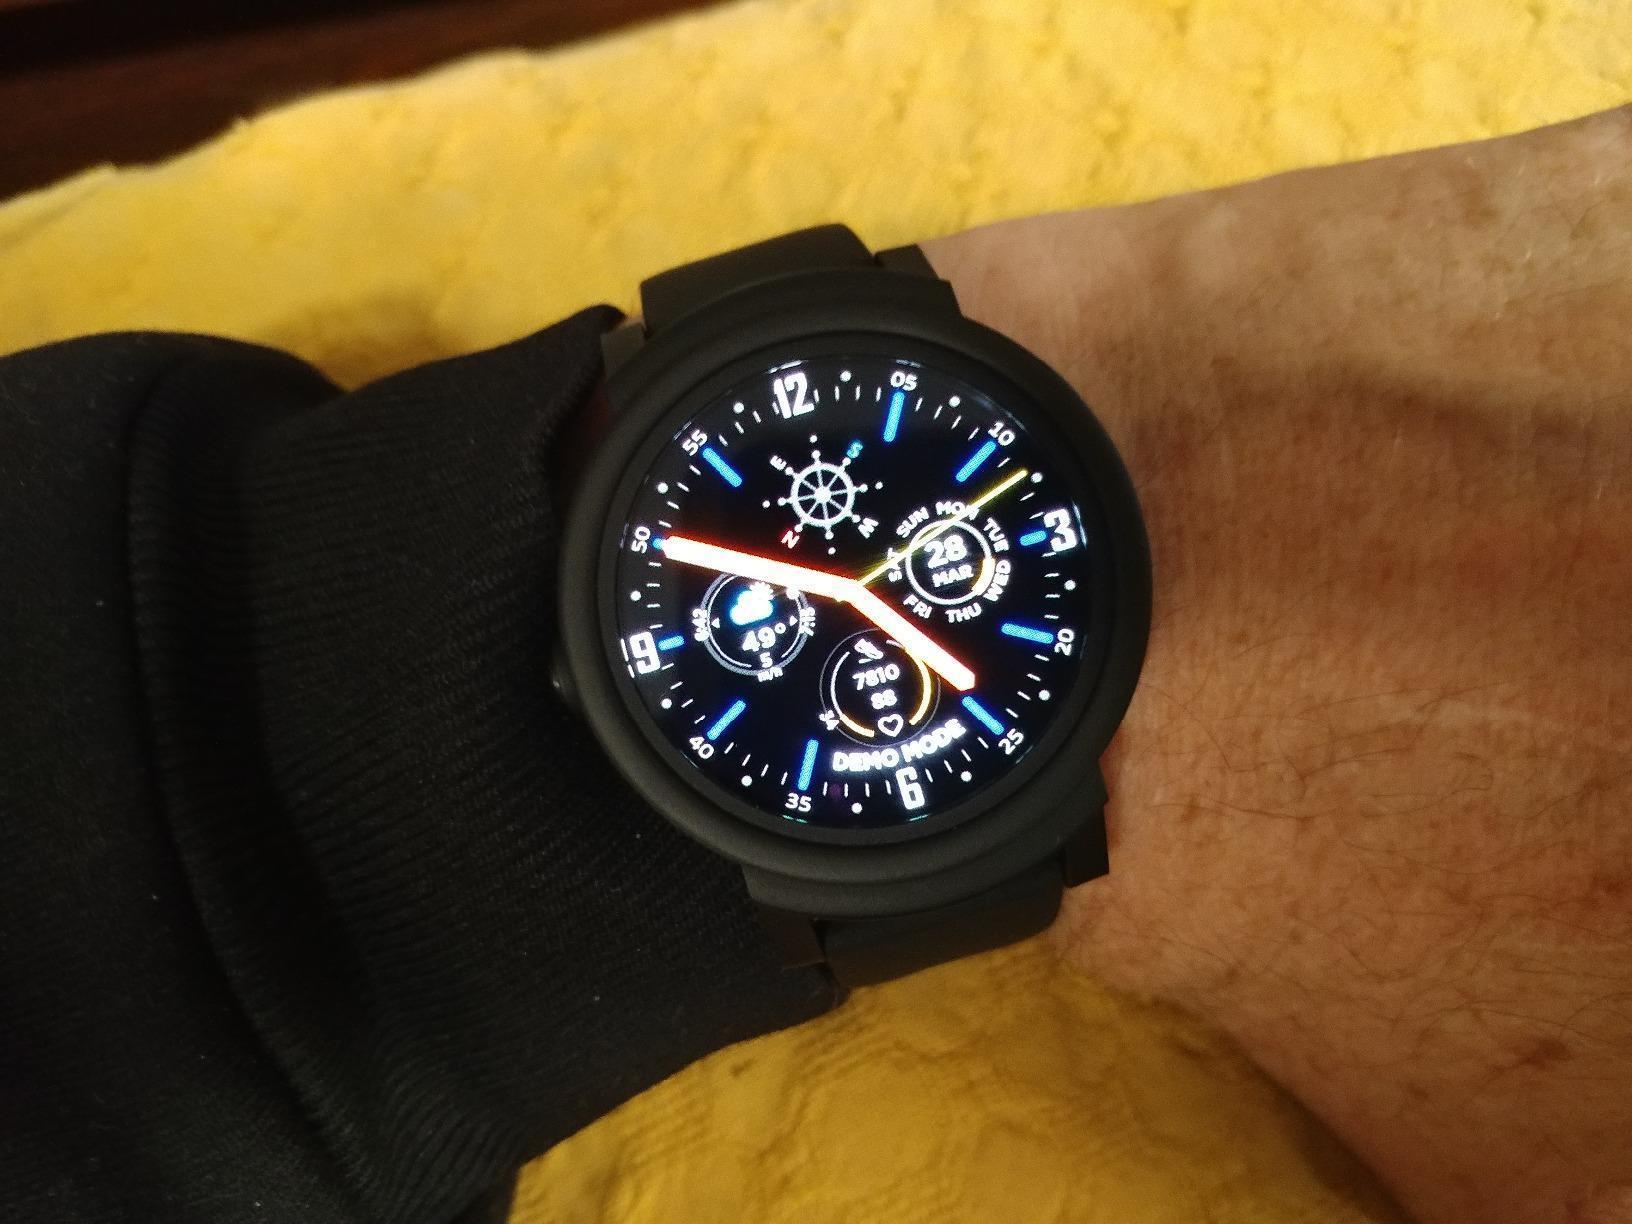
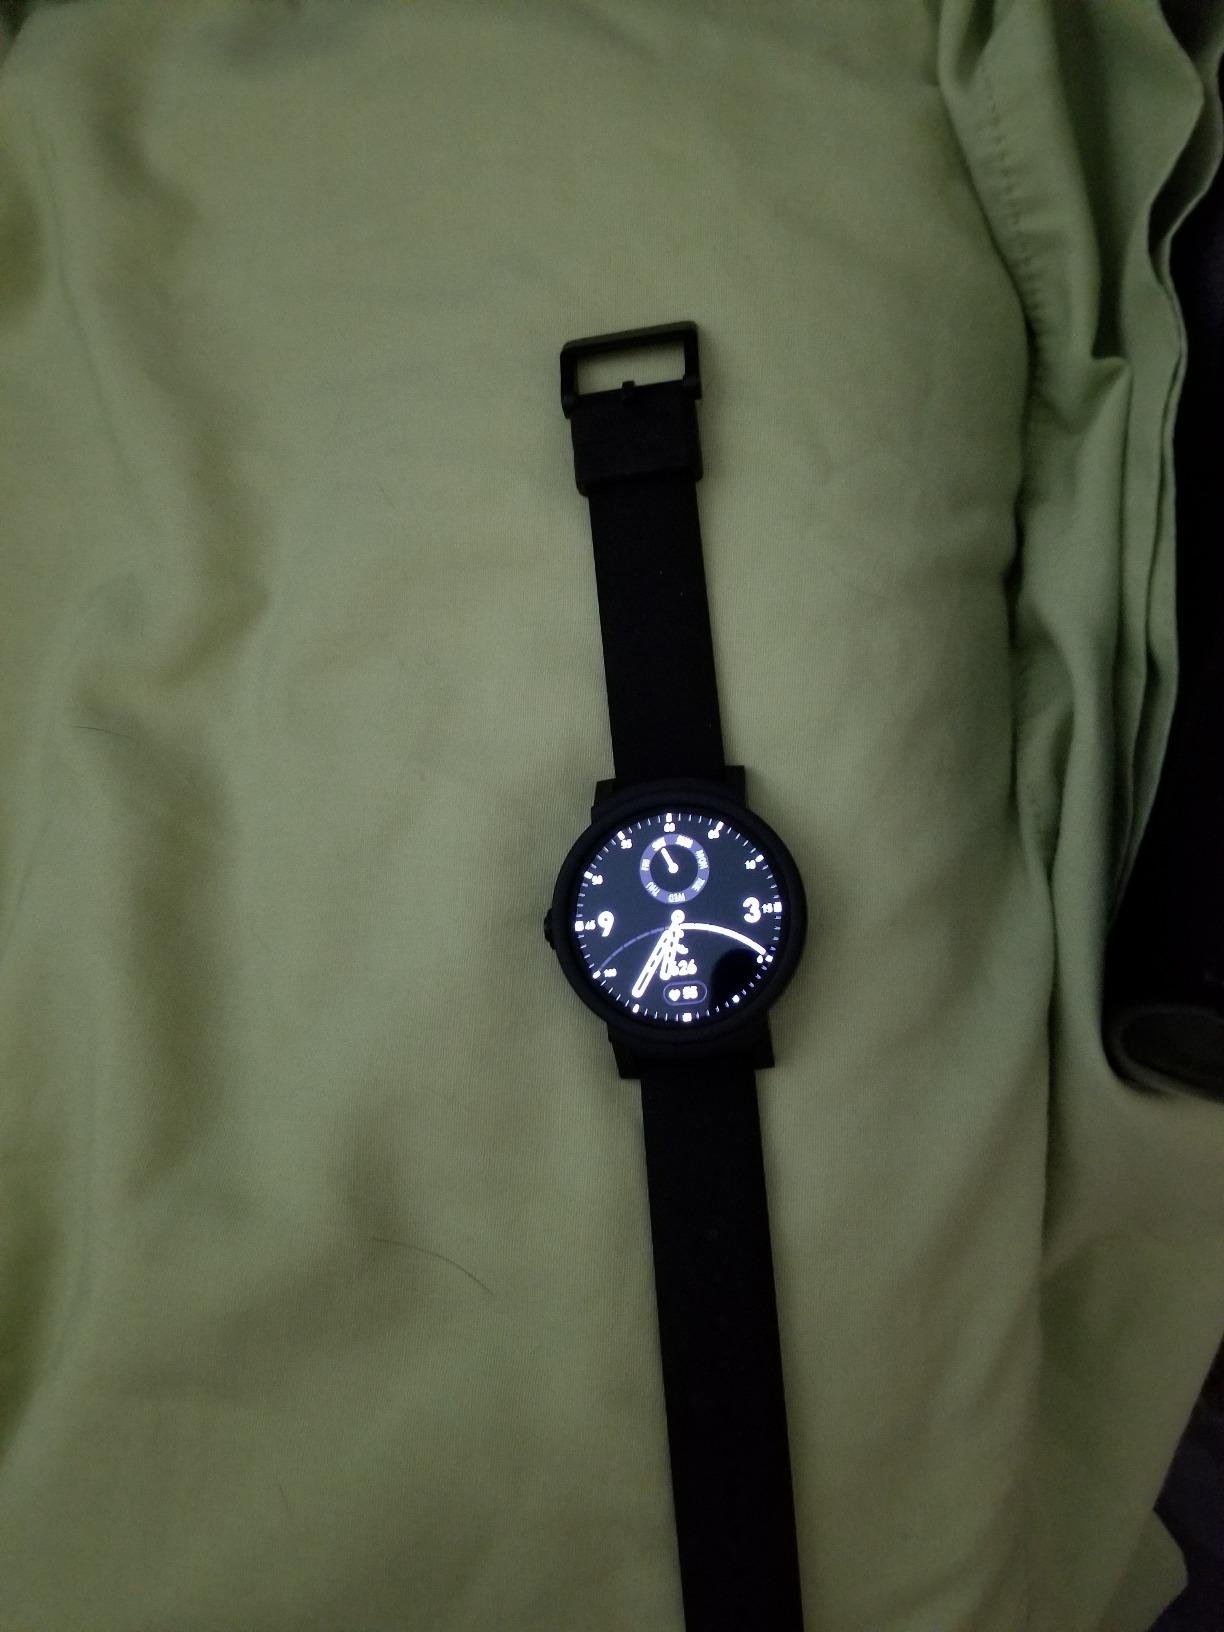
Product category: smartwatch
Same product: yes